Interventionism (politics)

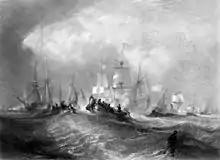
An illustration of William of Orange of the Dutch Republic landing at Brixham to depose James II of England during the Glorious Revolution in 1688.

Interventionism, in international politics, is the interference of a state or group of states into the domestic affairs of another state for the purposes of coercing that state to do something or refrain from doing something. The intervention can be conducted through military force or economic coercion. A different term, economic interventionism, refers to government interventions into markets at home.